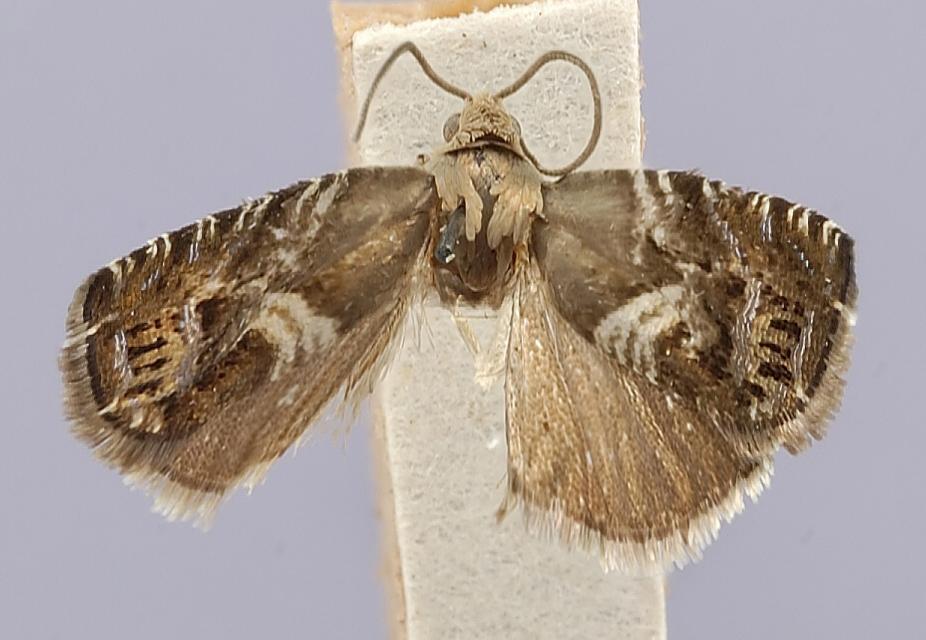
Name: Laspeyresia pallidibasalis
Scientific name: Laspeyresia pallidibasalis Heinrich, 1920
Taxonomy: Animalia, Arthropoda, Insecta, Lepidoptera, Tortricidae
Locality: [not stated], [Not Stated], Oregon, United States